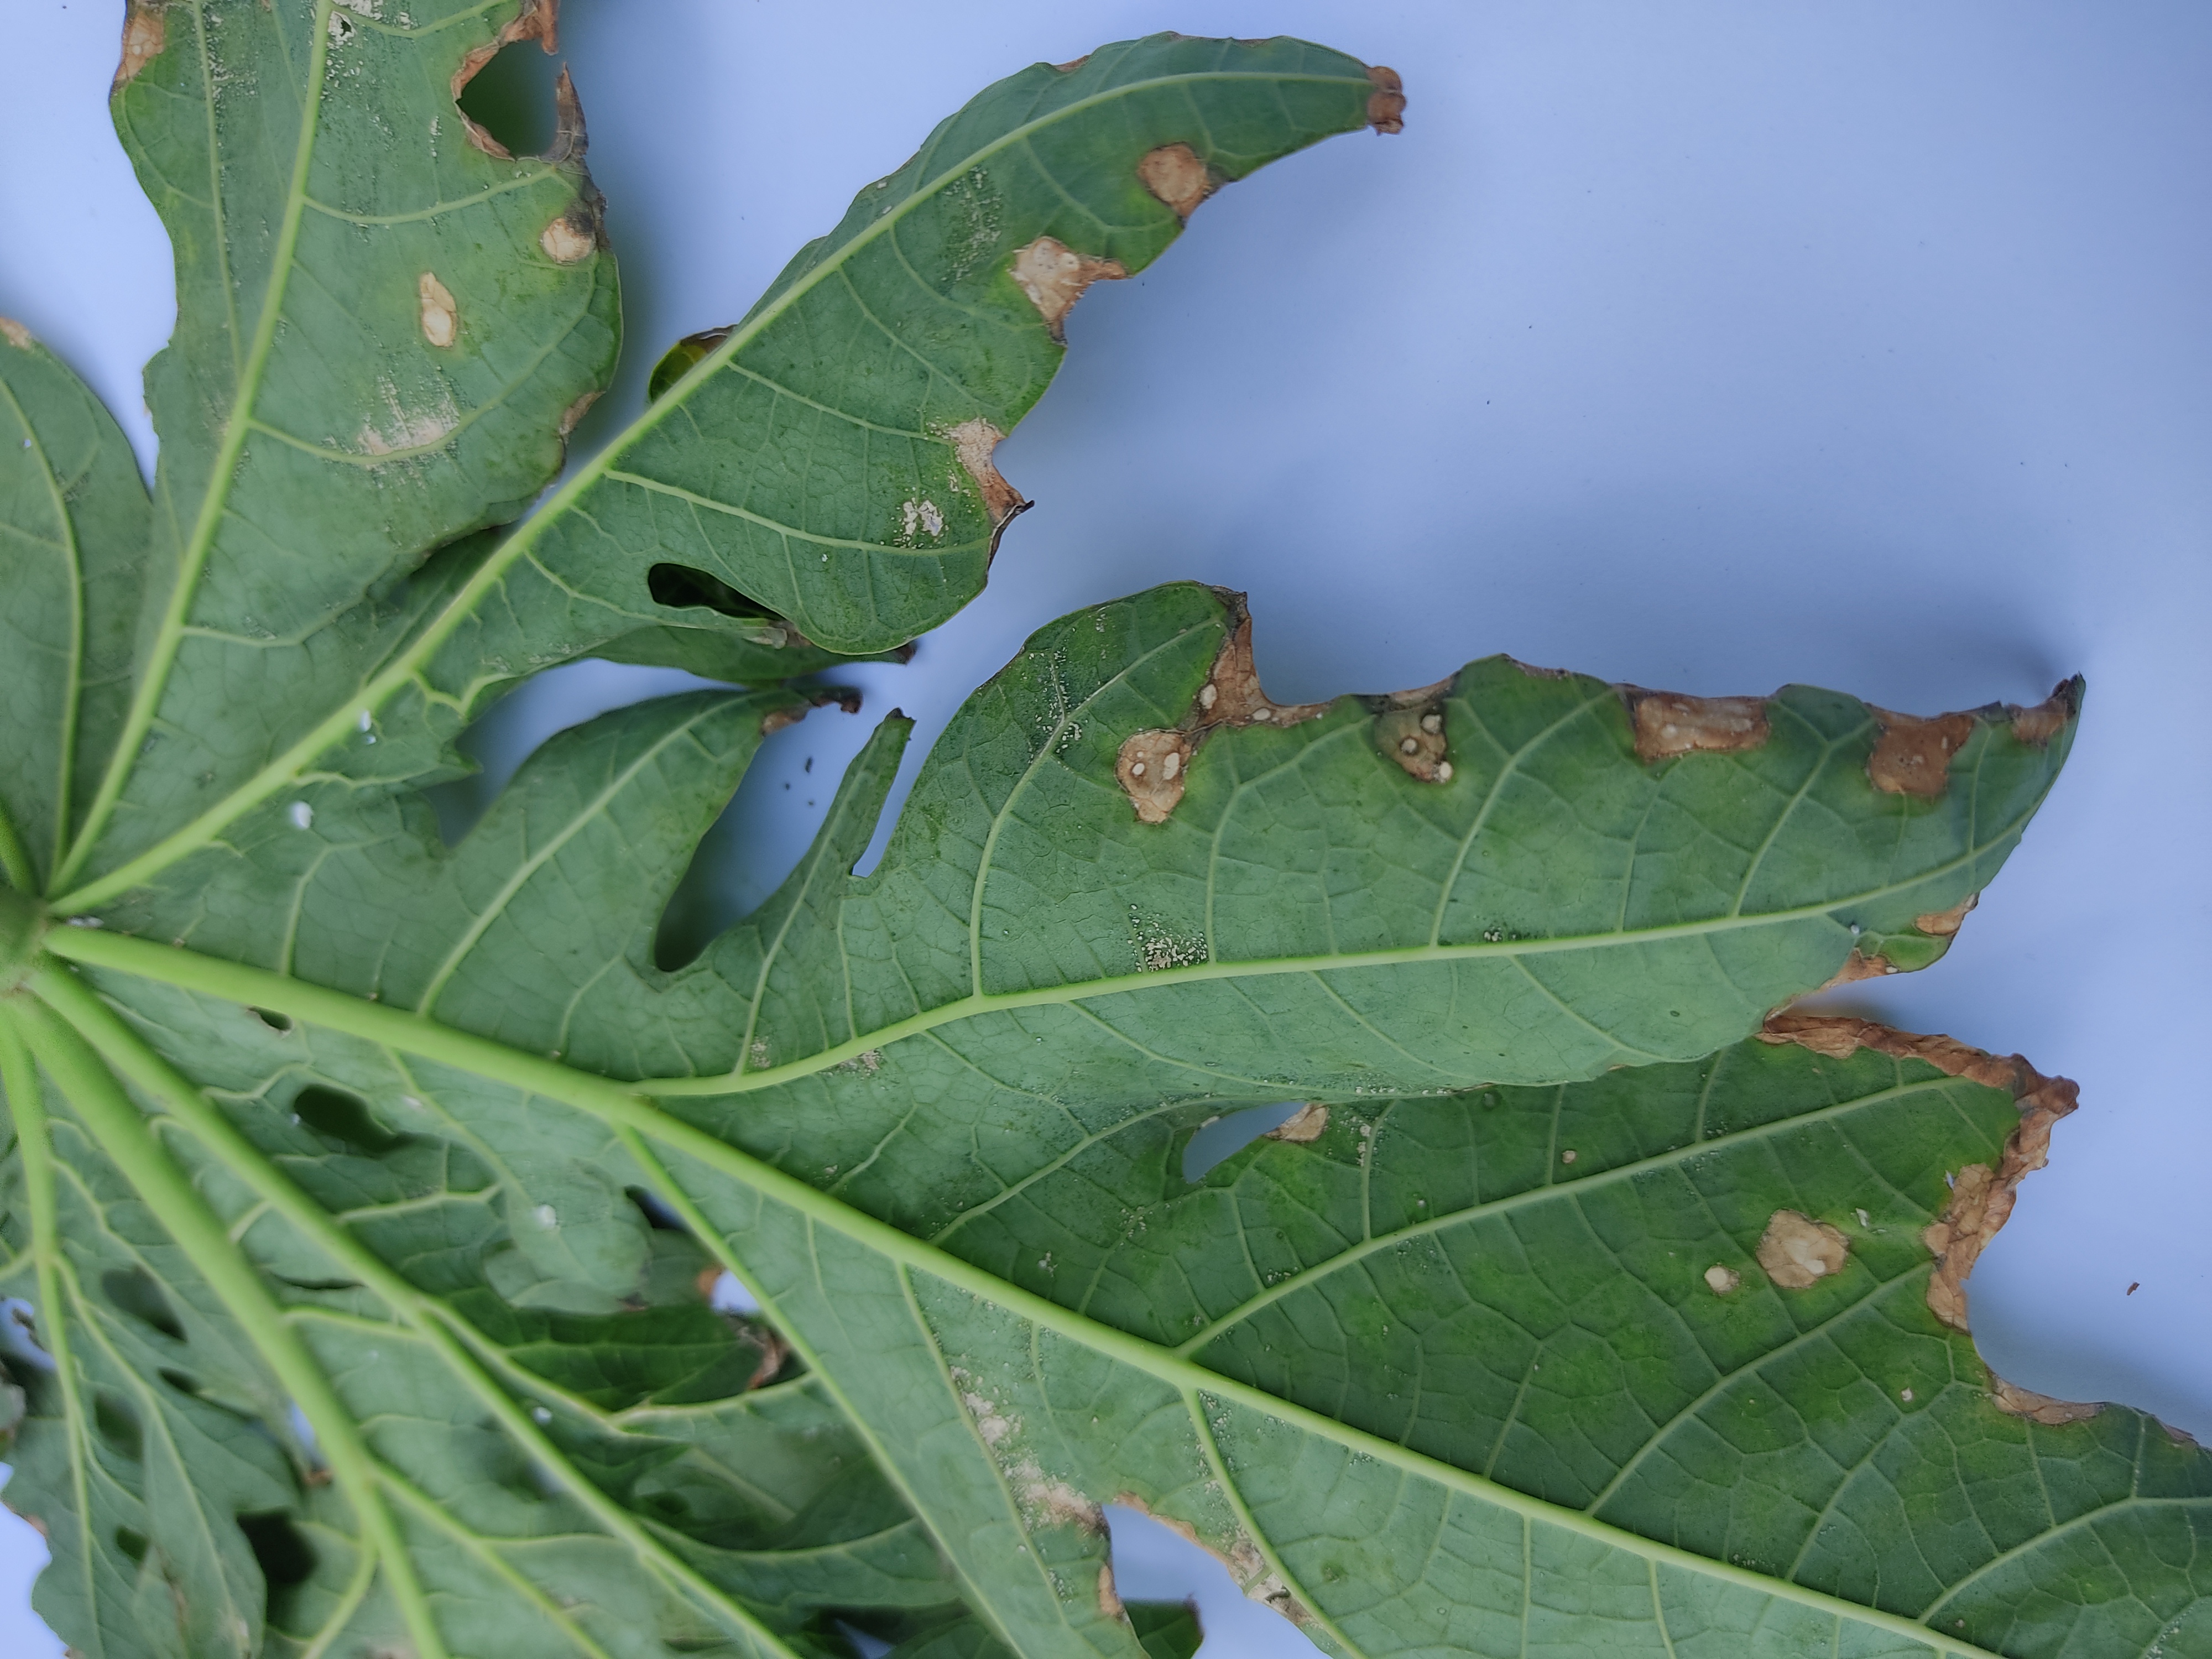
Label: Mite Disease